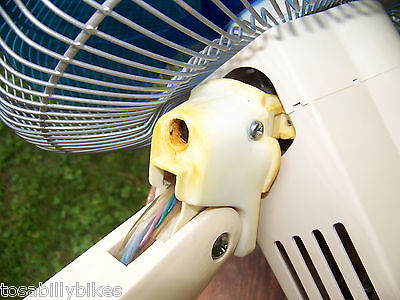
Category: fan